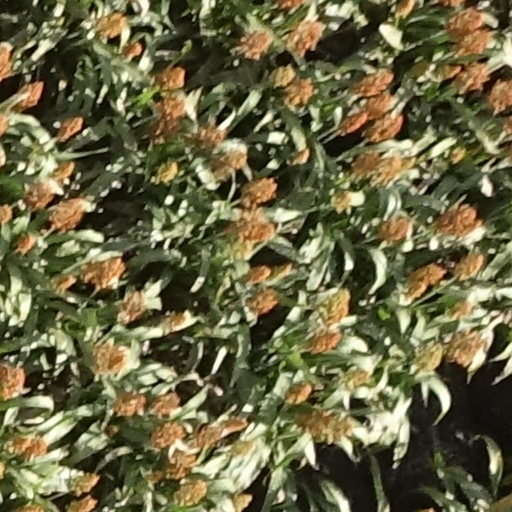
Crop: sorghum